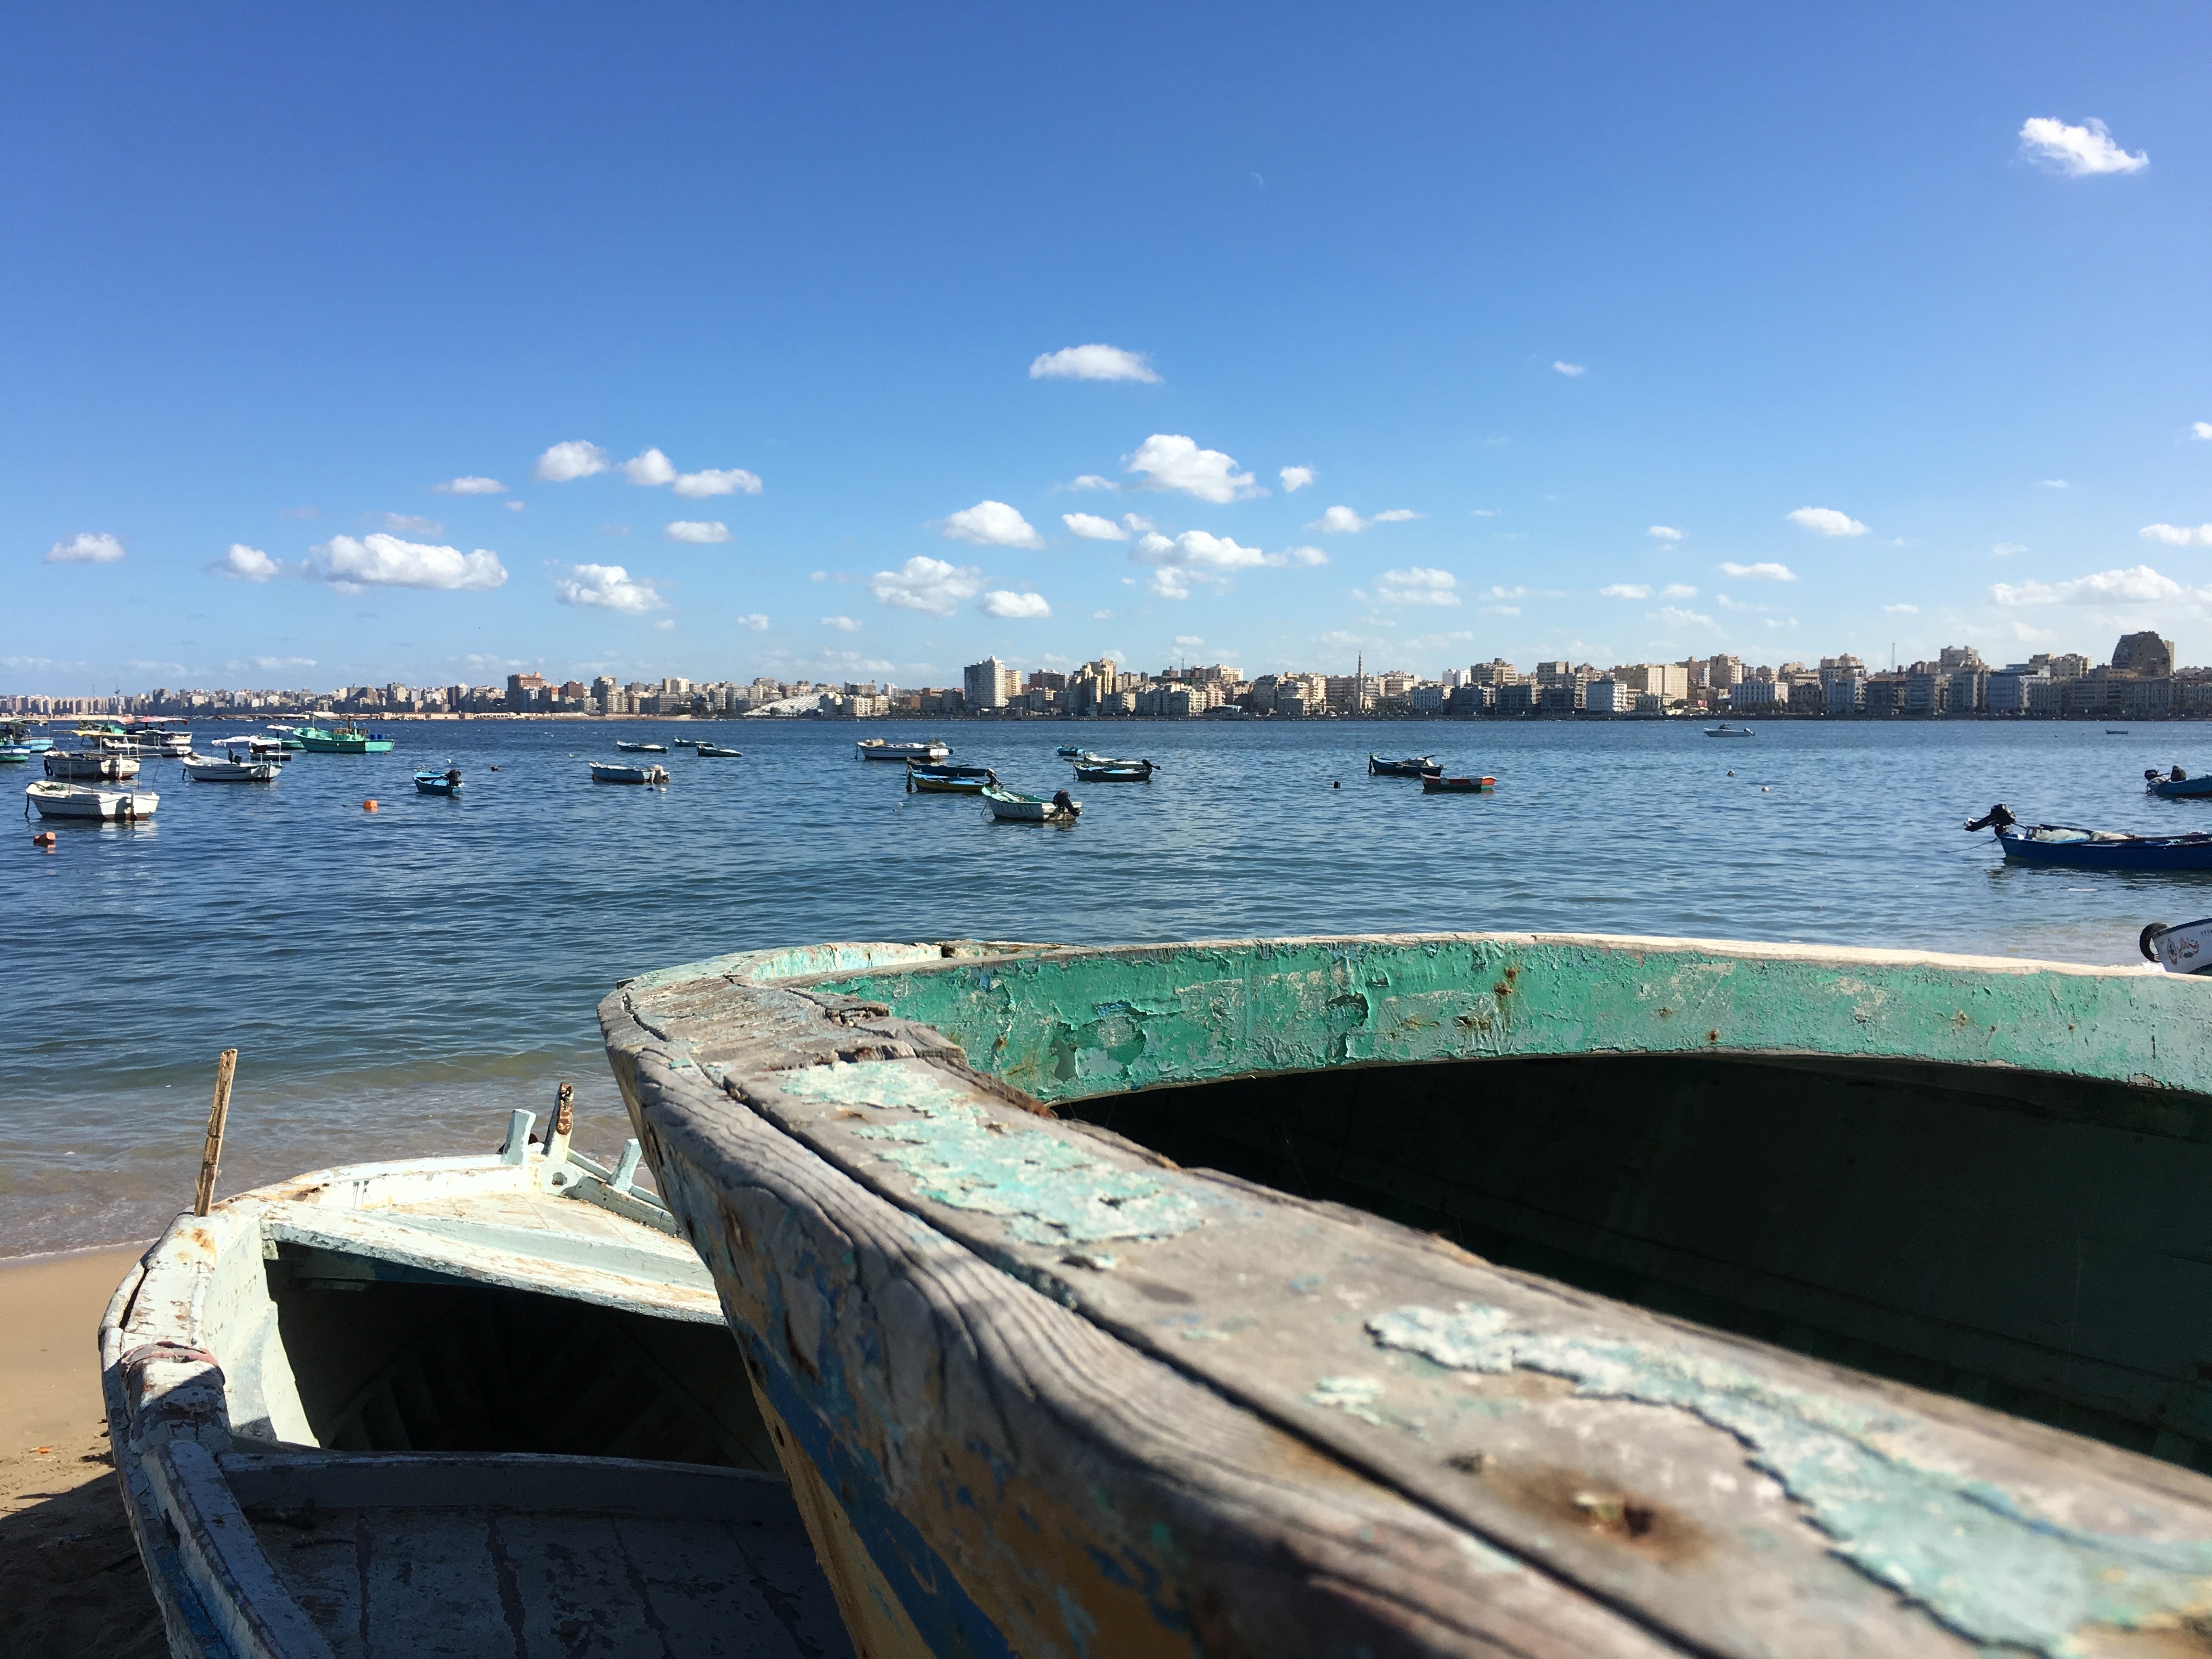
beach, sea, coast, ocean, dock, boat, shore, vacation, cove, vehicle, bay, harbor, marina, body of water, egypt, cape, alexandria